Eastern Syria insurgency

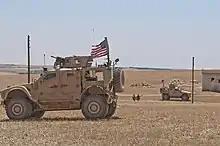
U.S. M-ATVs patrolling the Manbij countryside, 14 July 2018

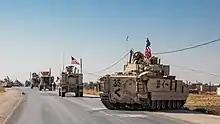
A U.S. patrol accompanied by M2A2 Bradley vehicles in eastern Syria, 10 November 2019

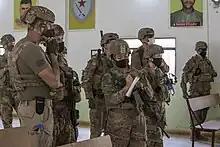
SDF training facility visited by U.S. soldiers during the insurgency, 22 April 2021

ISIL militants reportedly continued to routinely extort doctors, shop owners, heads of factories, landowners, and many others to pay them zakat.